Ipnopidae

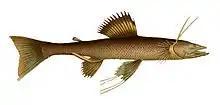
Mediterranean spiderfish "Bathypterois dubius"

A number of species, especially in the genus "Bathypterois", have elongated pectoral and pelvic fins. In the case of the tripodfish, "Bathypterois grallator", these fins are three times as long as the body — up to a meter in length — and are used for standing on the sea floor. Ipnopids either have tiny eyes, or very large eyes that lack any lens; in either case they have very poor vision and are unable to form an image. Ipnopidae is a species of fish that have adapted to living in the deep. Their skeleton is flatter with reinforced bony heads on its fin rays and its pelvic fins are located through the tips of the pectoral fin rays.